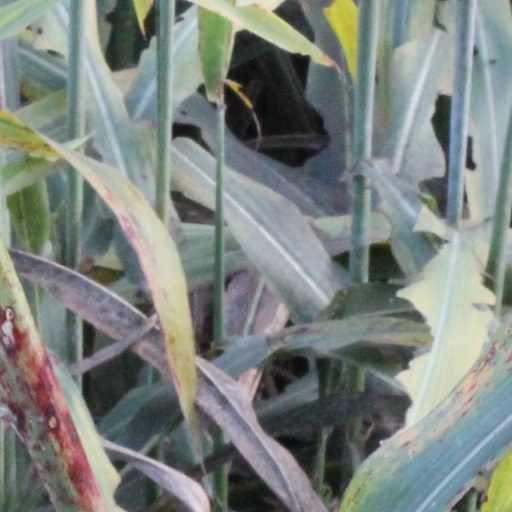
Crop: sorghum